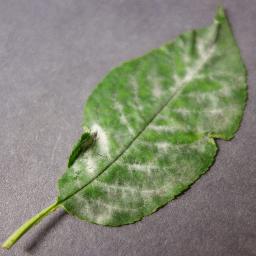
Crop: cherry
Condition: (including_sour)_powdery_mildew